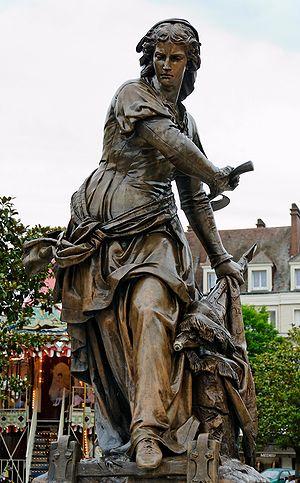
Statue en bronze de Jeanne Hachette par Gabriel-Vital Dubray (1813-1898), sur la place de Beauvais qui porte son nom.
Jeanne Laisné, dite Jeanne Fourquet au XVIᵉ siècle et plus connue sous le surnom de Jeanne Hachette à compter du XVIIᵉ siècle, née à Beauvais hypothétiquement vers 1454 et décédée à une date inconnue, est une figure emblématique de la résistance beauvaisienne face à Charles le Téméraire, duc de Bourgogne.
Cet article recense les œuvres d'art dans l'espace public de l'Oise, en France.
Beauvais est une commune française, préfecture du département de l'Oise, en région Hauts-de-France.